First Martyrs of the Church of Rome

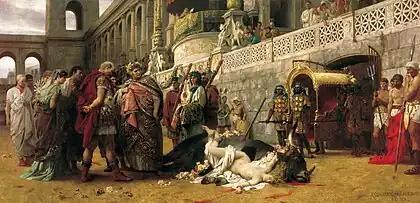
"Christian Dirce", Henryk Siemiradzki, 1897

In July of 64 AD, Rome was devastated by fire. Largely made up of wooden tenements, fire was a frequent occurrence in the city. Rumor blamed the tragedy on the unpopular emperor Nero, who wanted to enlarge his palace. He accused the Christians. According to the historian Tacitus, many Christians were put to death "not so much of the crime of firing the city, as of hatred against mankind."